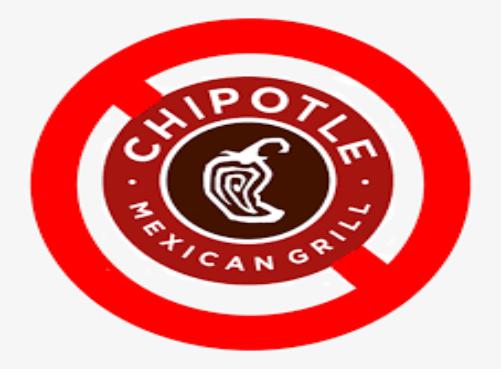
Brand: Chipotle Mexican Grill-1
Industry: Clothes